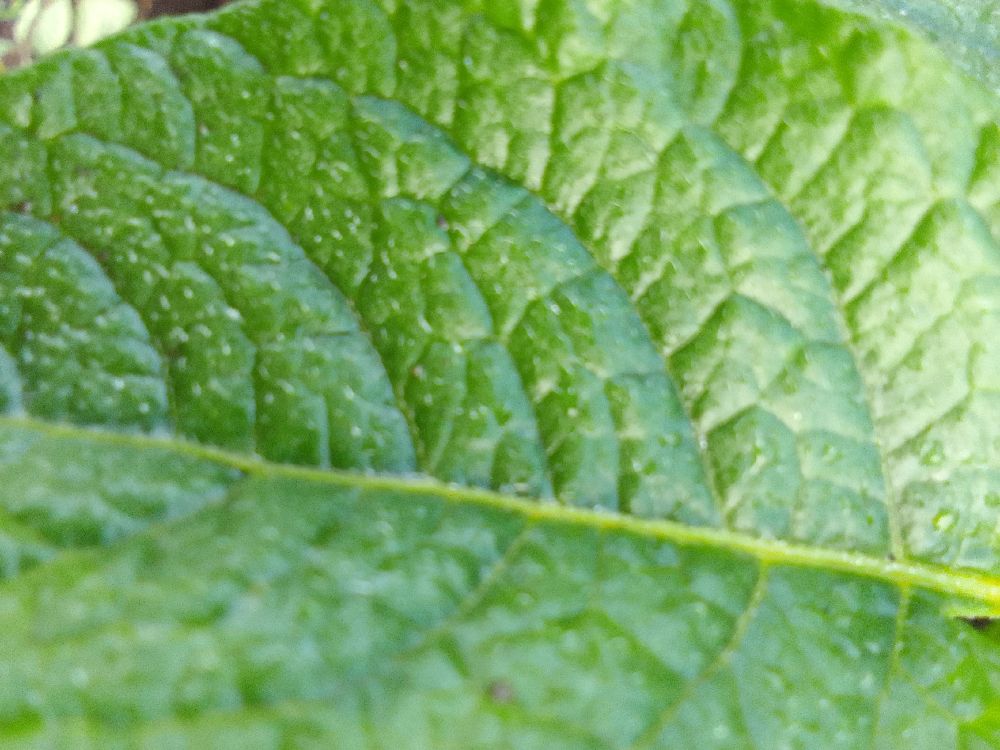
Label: Healthy